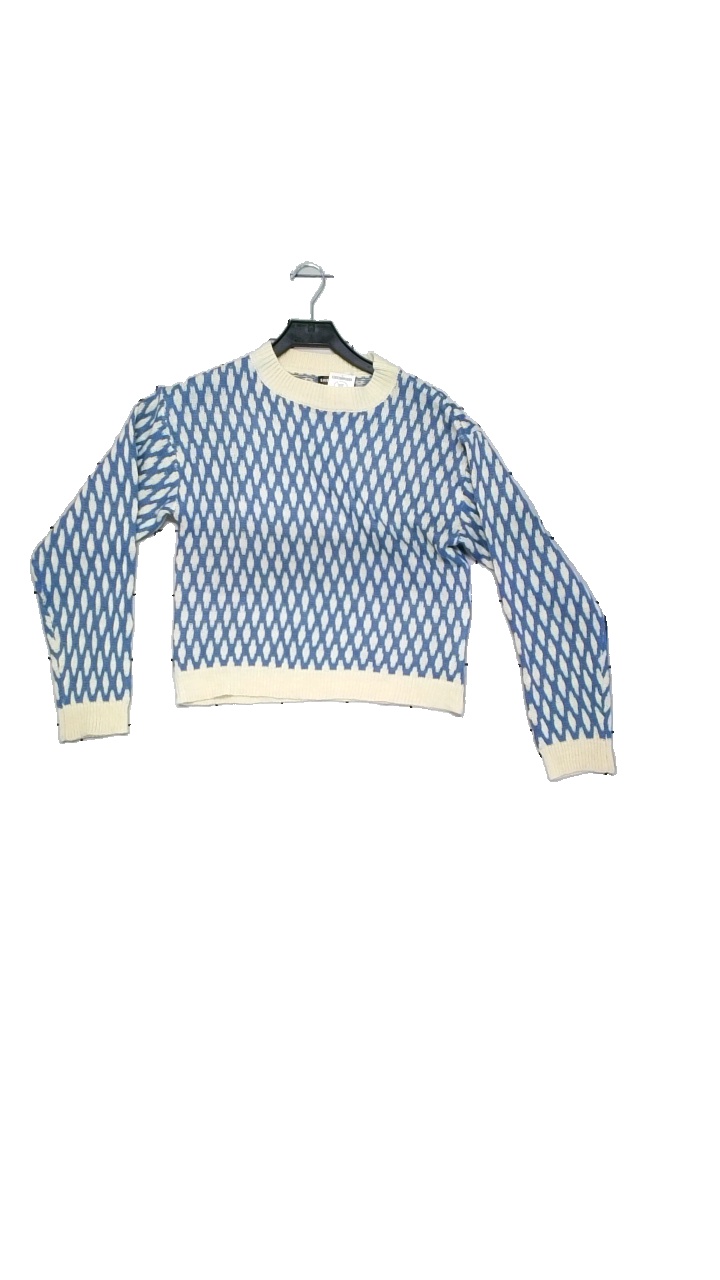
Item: Sweater (Ladies)
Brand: Shein
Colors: Blue, Beige
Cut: Regular
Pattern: Dots
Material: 100% acrylic
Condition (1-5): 5
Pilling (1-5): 4
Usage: Reuse
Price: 50-100